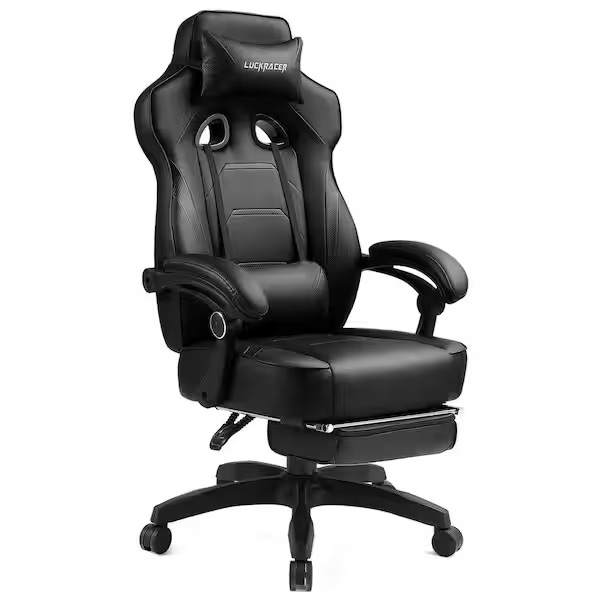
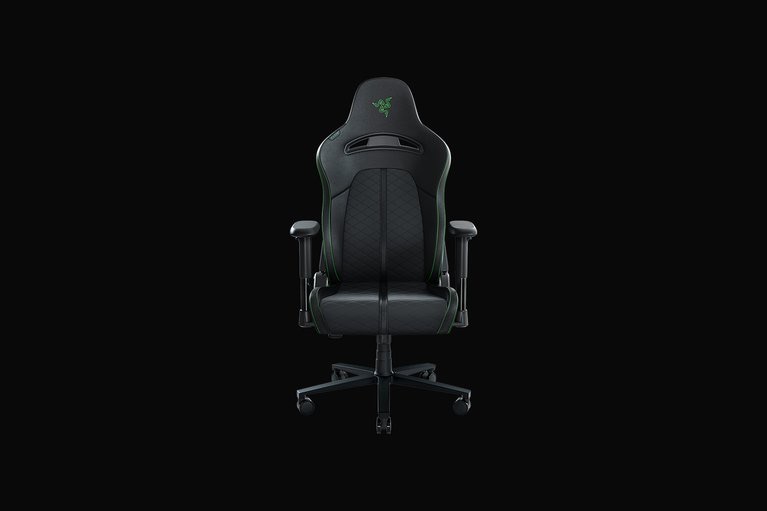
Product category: items_chair
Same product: no